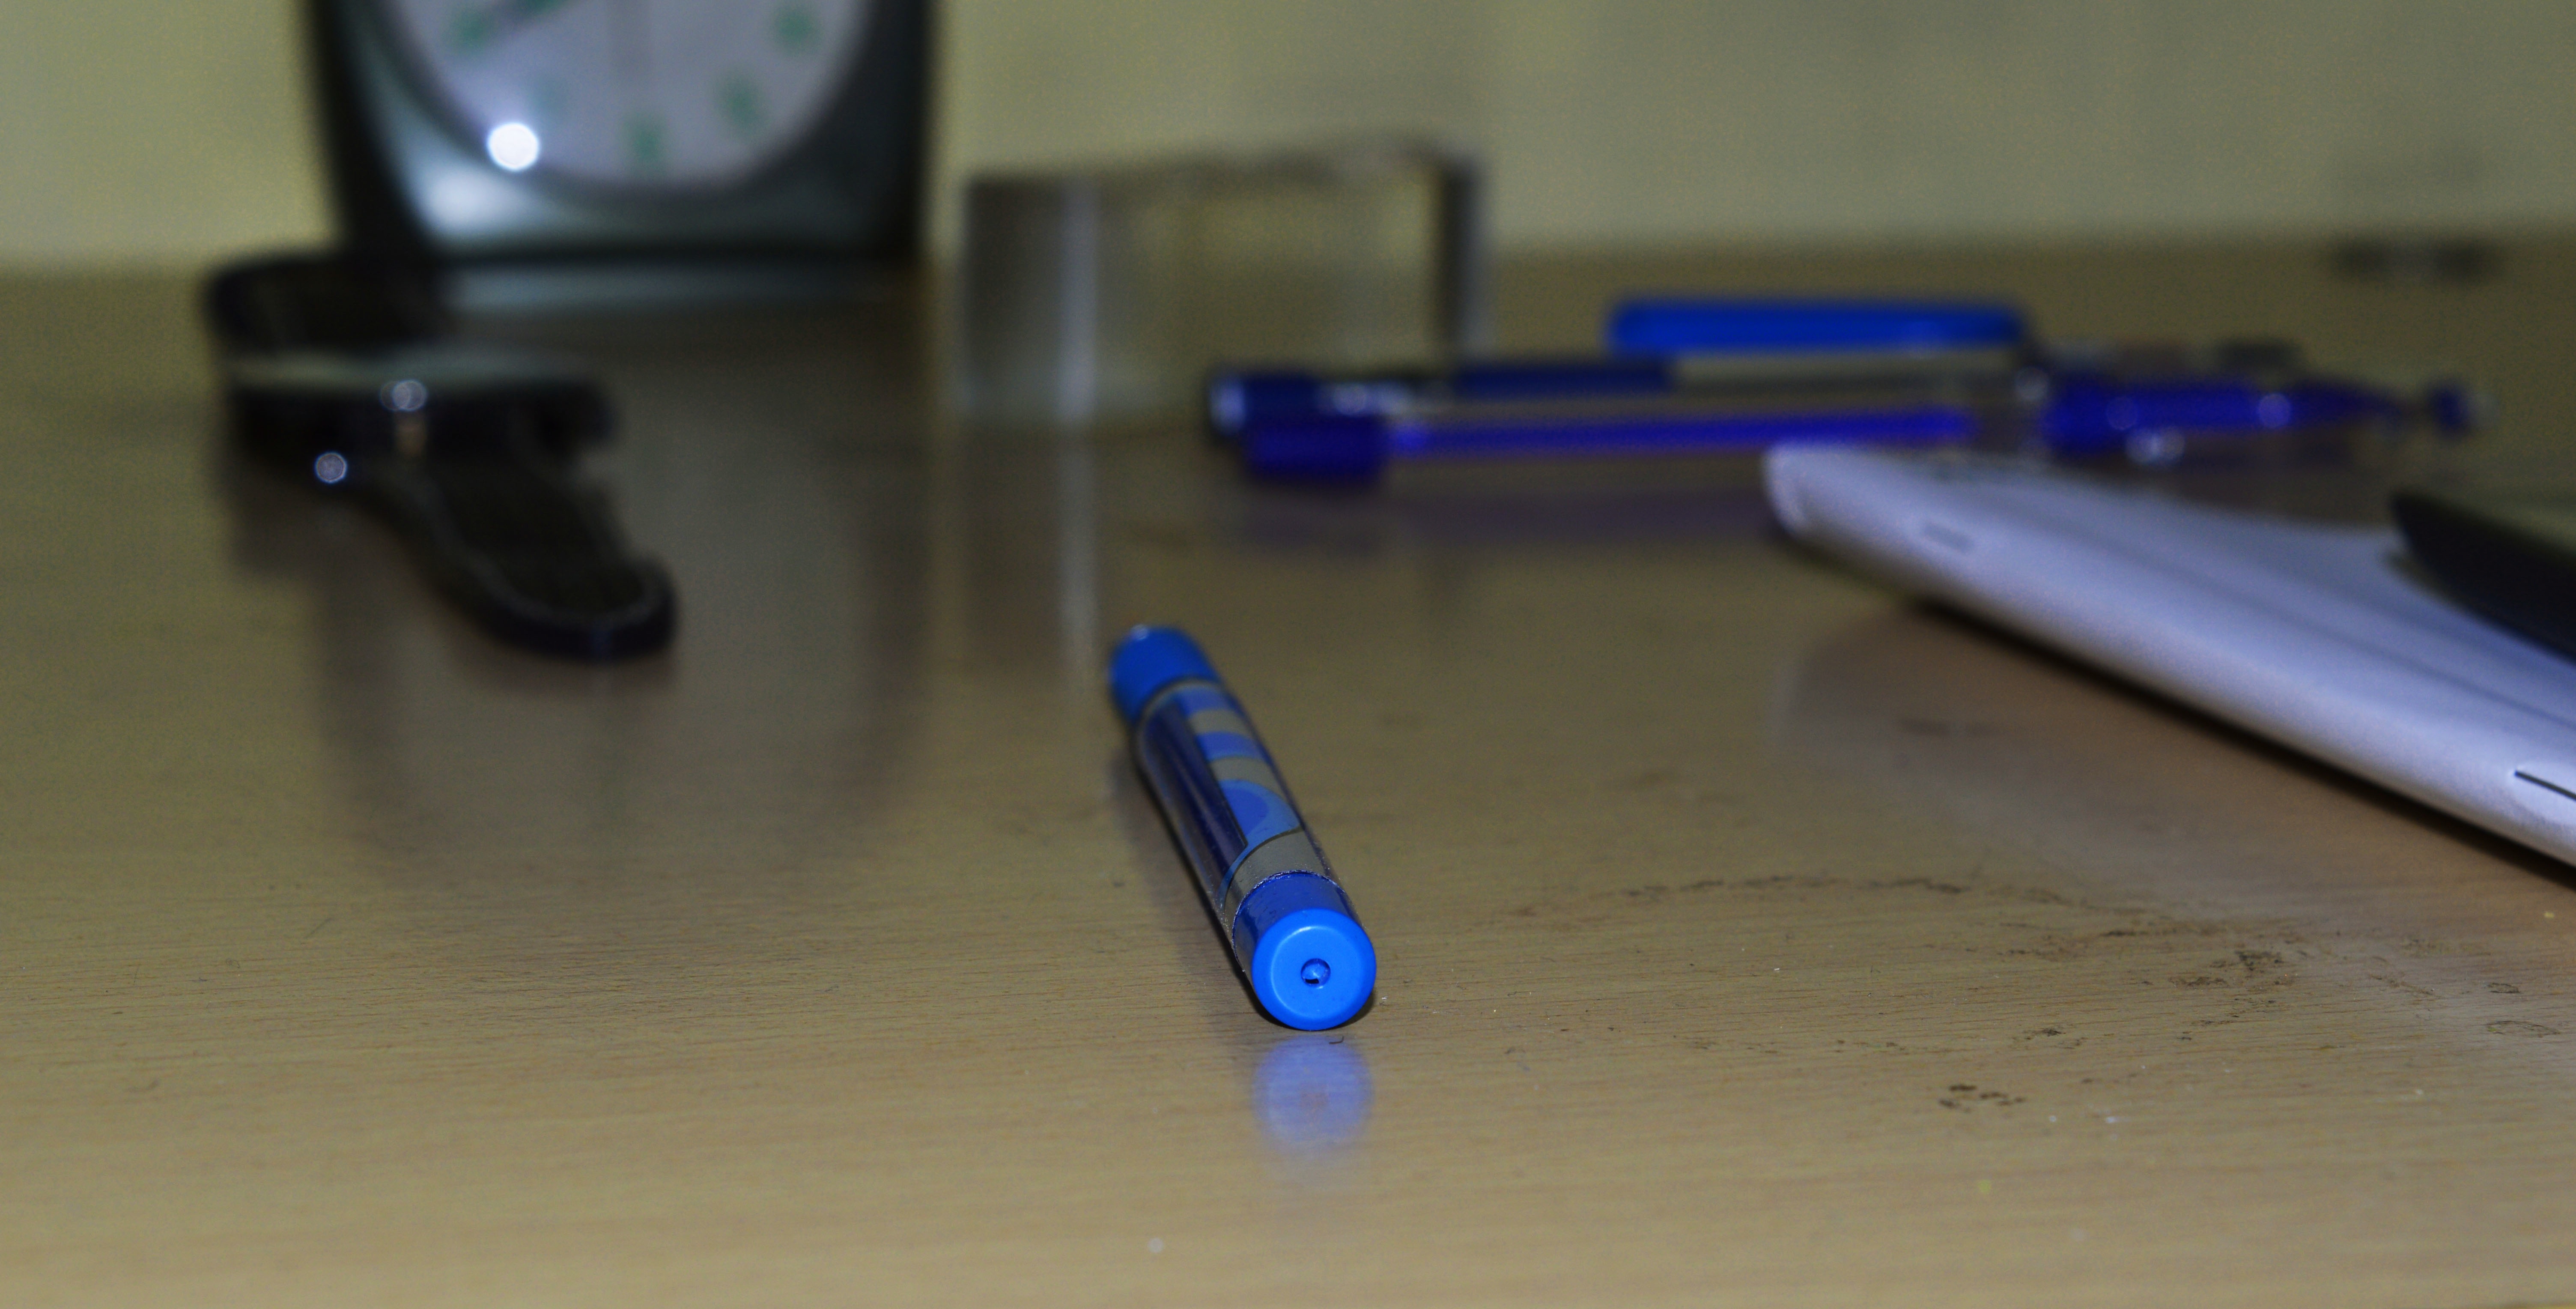
blue, toy, laser